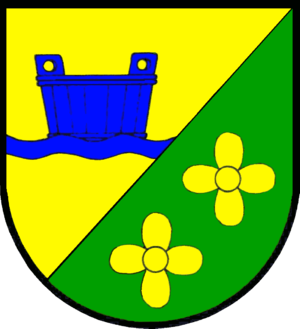
Loit est une municipalité allemande située dans le land du Schleswig-Holstein et dans l'arrondissement de Schleswig-Flensbourg. En 2015, sa population est de 270 habitants.